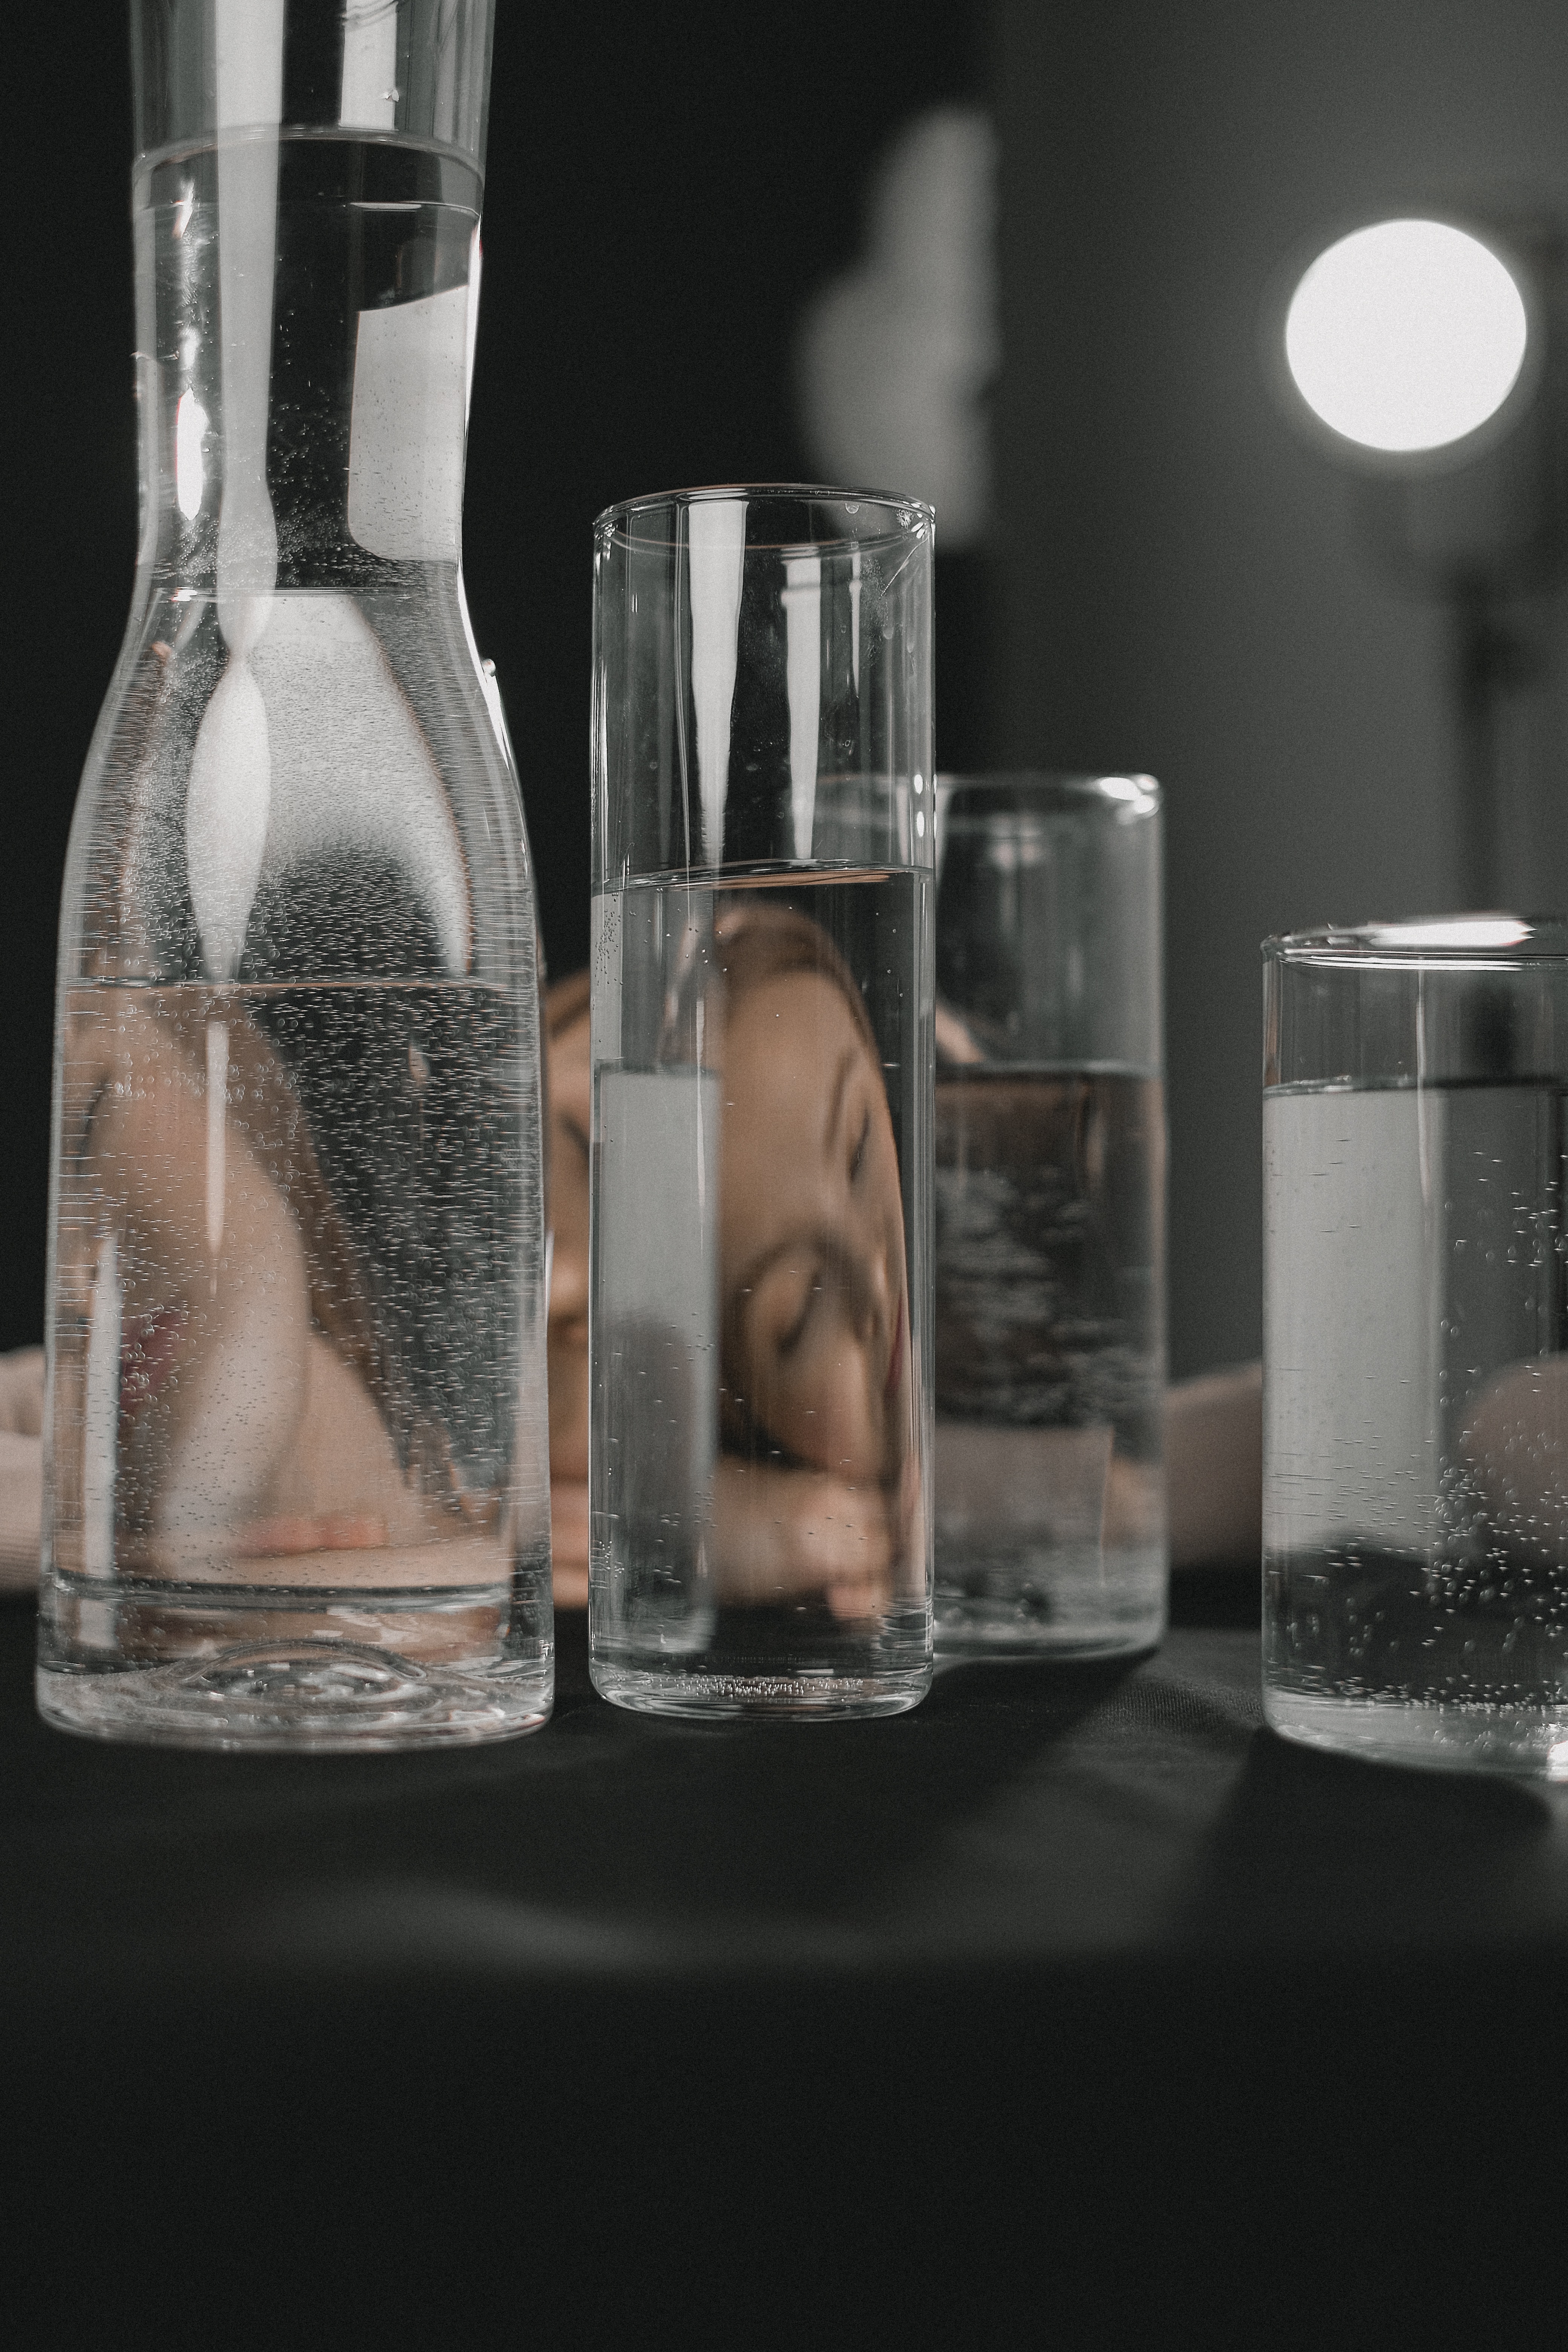
art